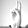
ASL letter: U